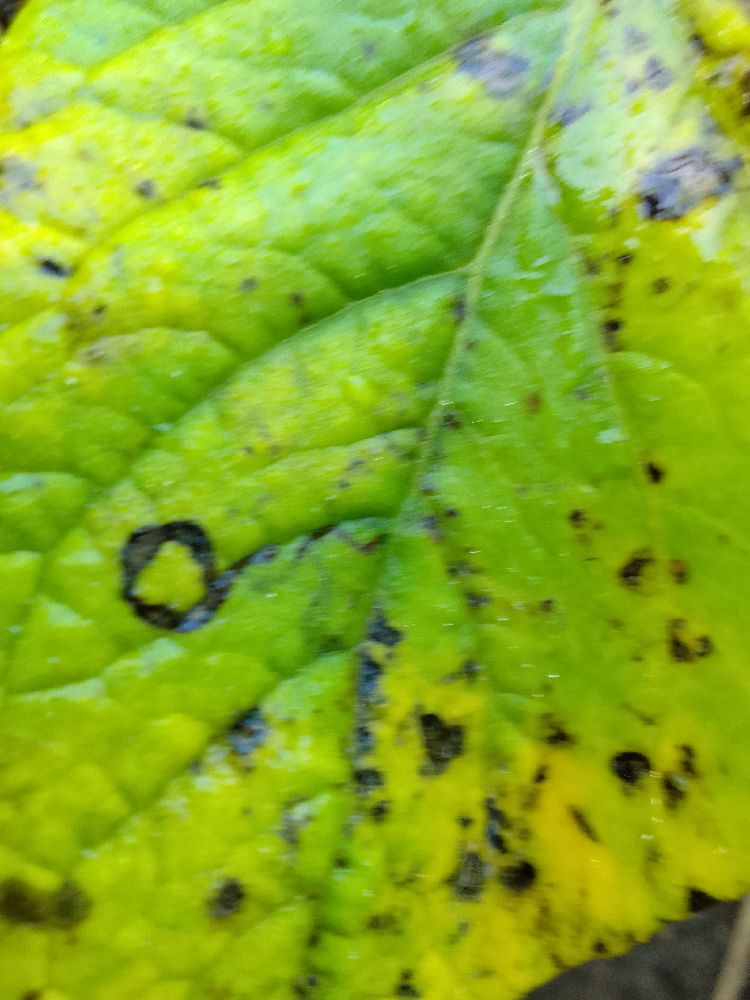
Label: Early blight